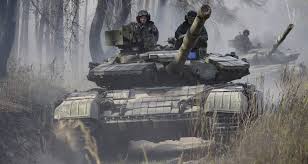
Label: T-64